Howard the Duck

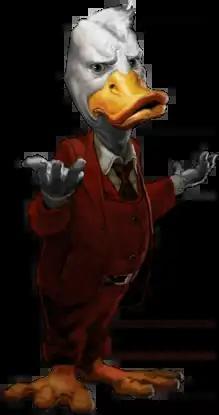
Howard the Duck as depicted on a variant cover of "Howard the Duck" #1 (November 2015)

Howard the Duck is a character appearing in American comic books published by Marvel Comics. The character was created by writer Steve Gerber, based very loosely on his college friend Howard Tockman, and artist Val Mayerik. Howard the Duck first appeared in "Adventure into Fear" #19 (cover-dated Dec. 1973) and several subsequent series have chronicled the misadventures of the ill-tempered anthropomorphic animal trapped on a human-dominated Earth. Echoing this, the most common tagline of his comics reads 'Trapped In a World He Never Made!'.